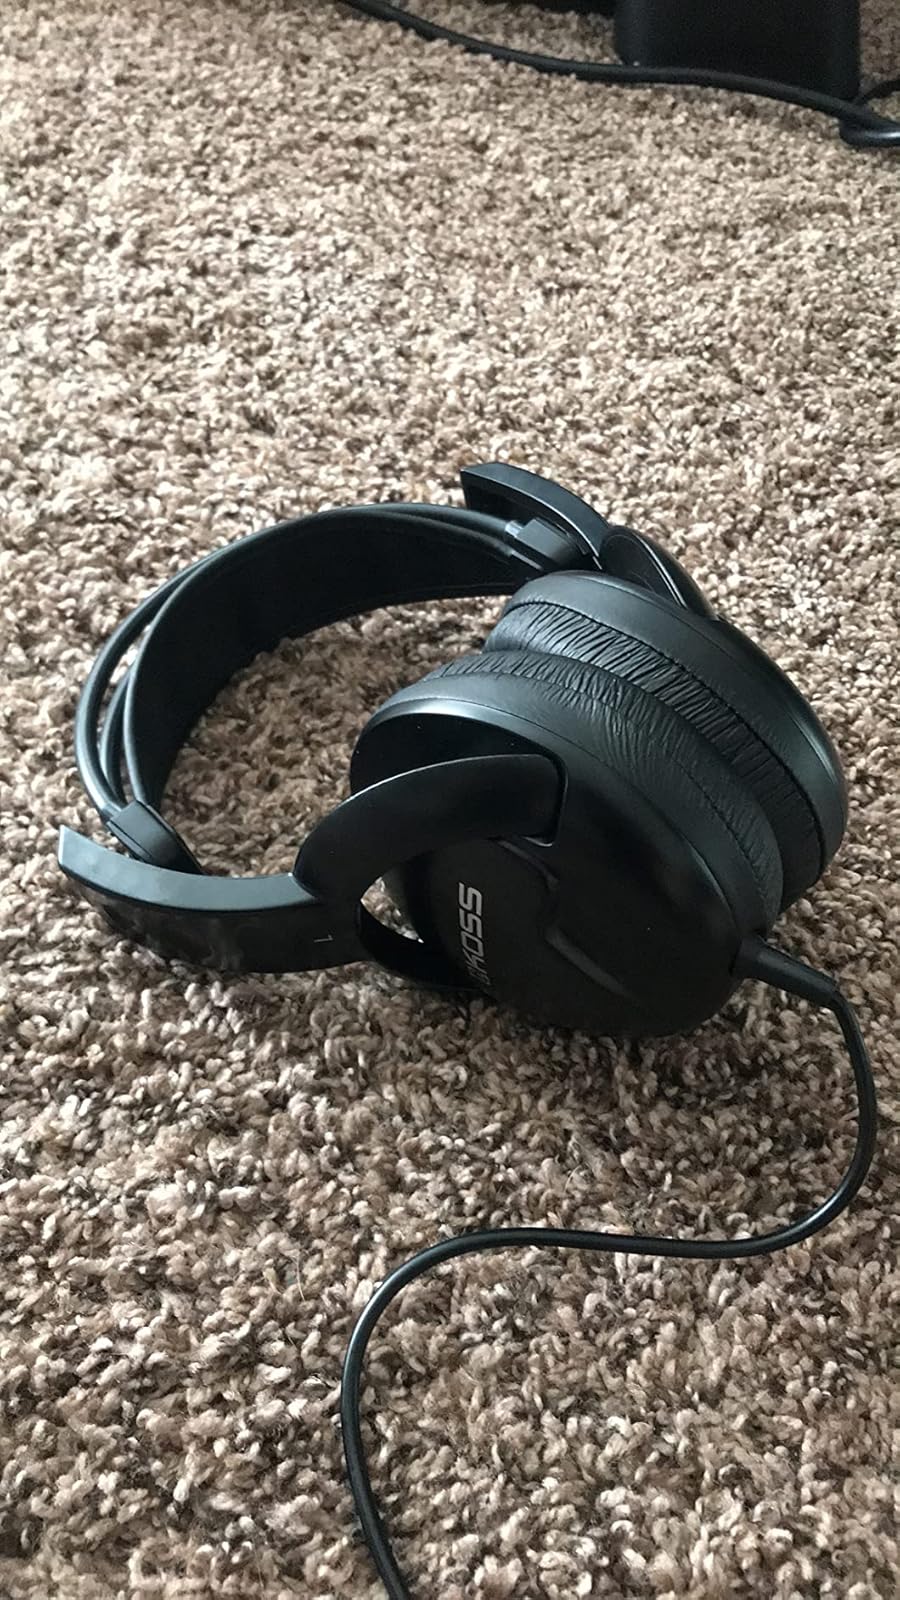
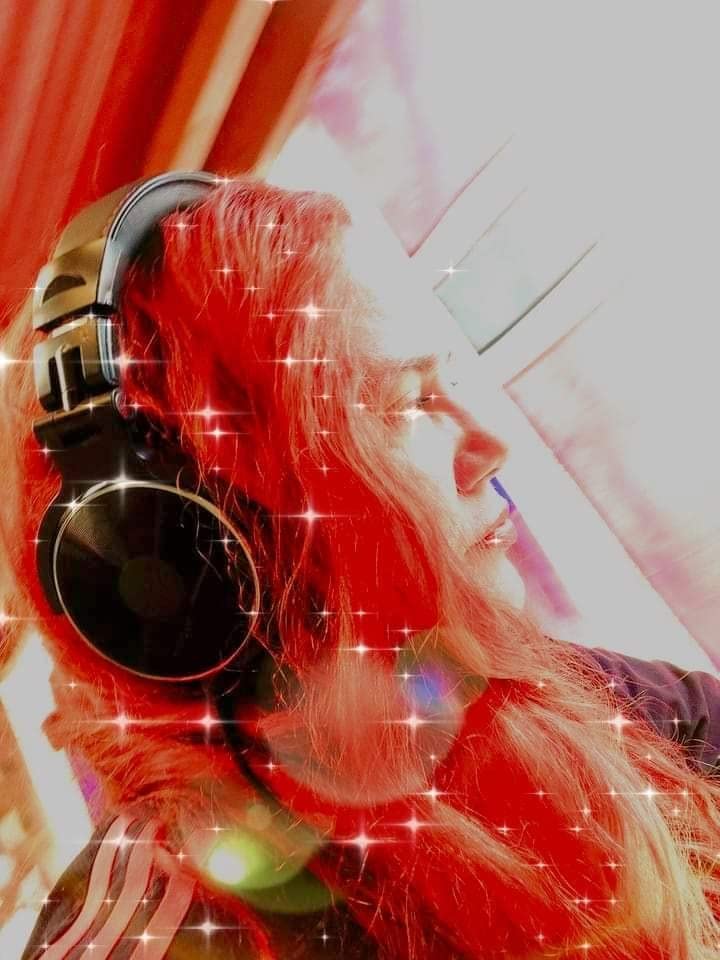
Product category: headphones
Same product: no